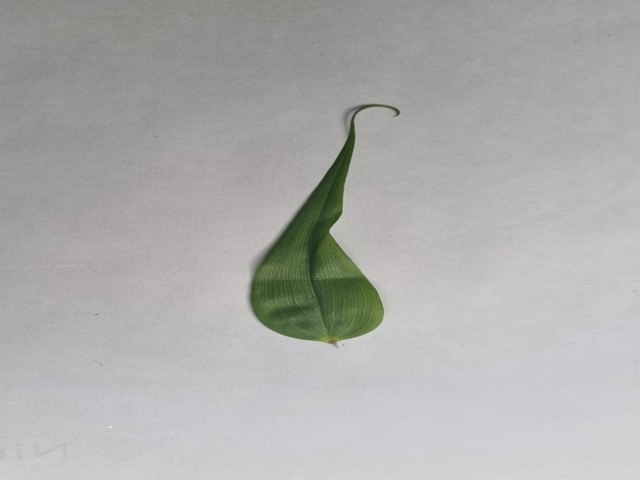
Plant: agnishika